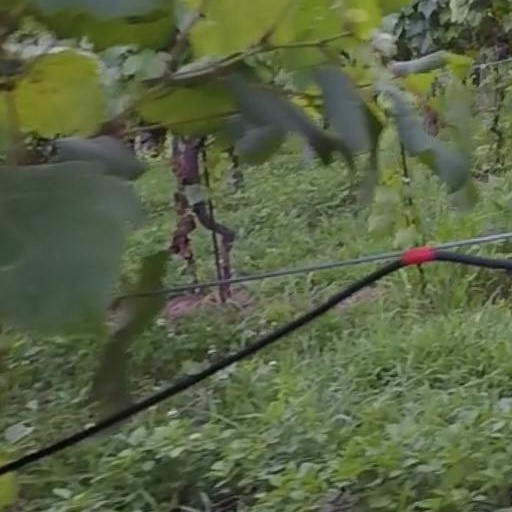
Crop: grape